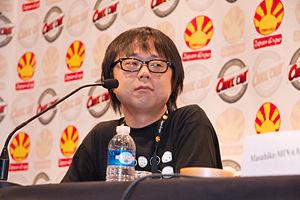
Conférence de Tomoki Kyoda et Masahiko Minami à Japan Expo 2009 (Paris, France) au sujet du long métrage Eureka Seven.